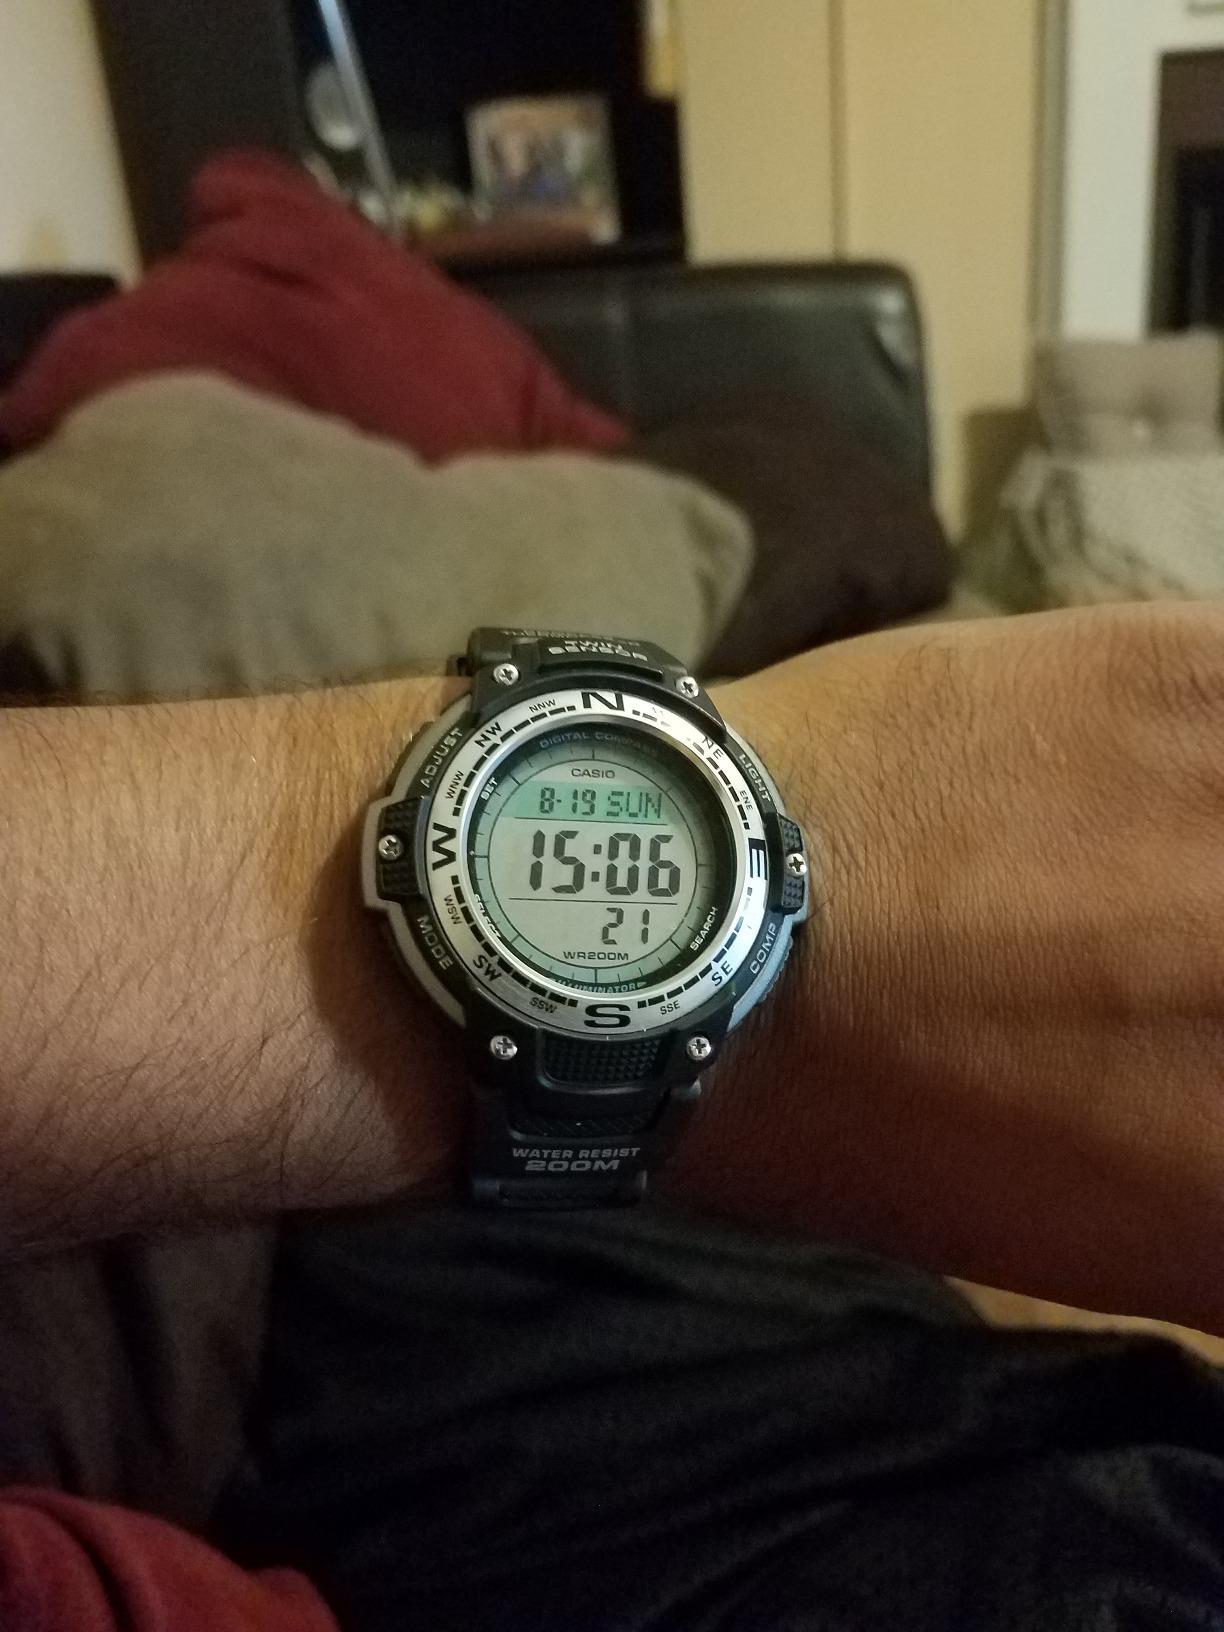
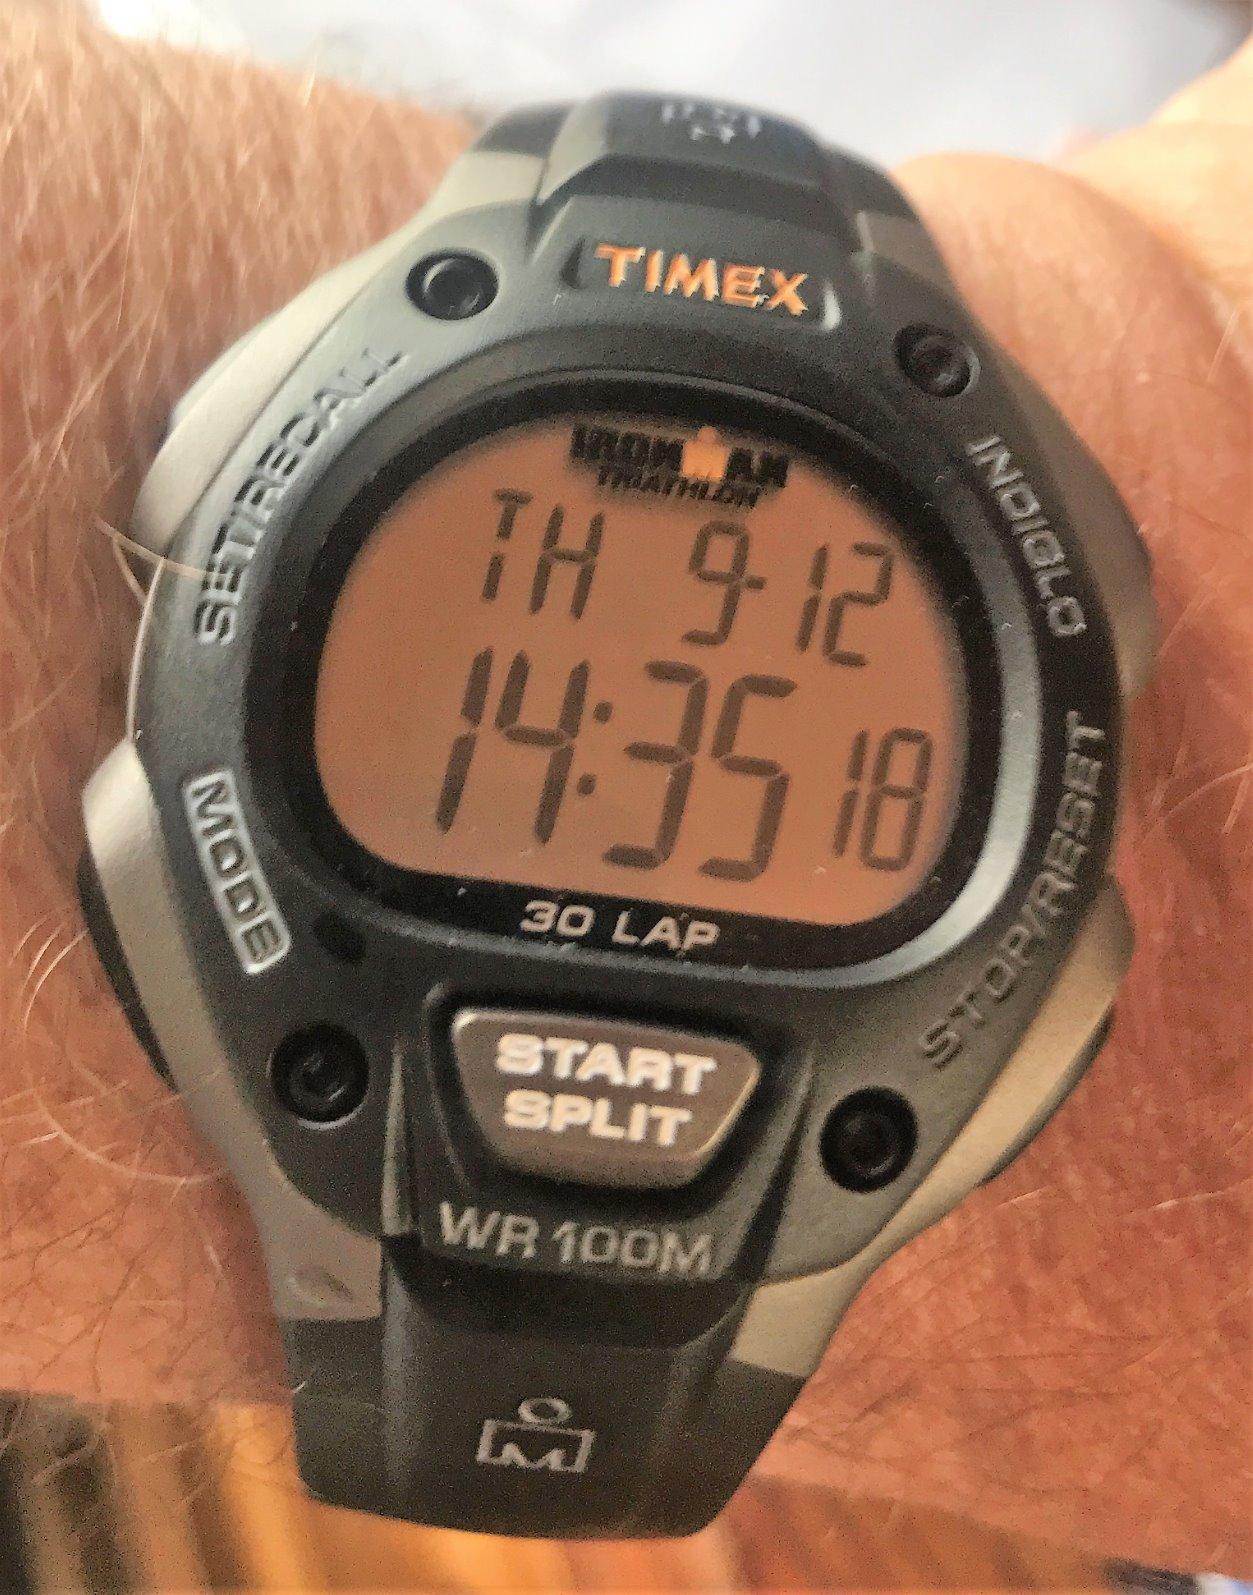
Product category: accessories_watch
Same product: no